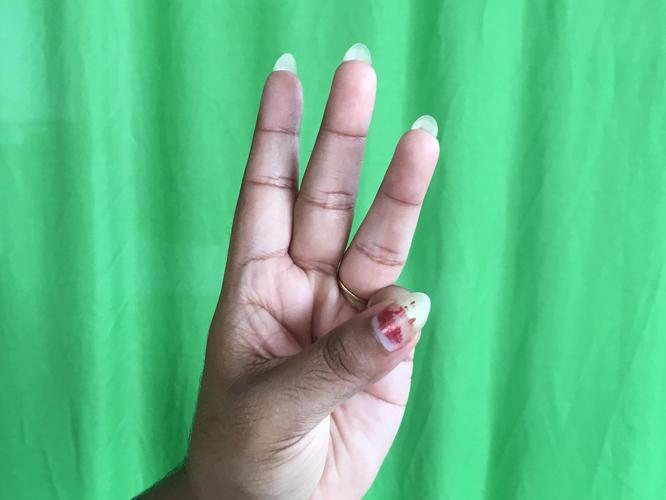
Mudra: Trishulam
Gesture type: single_hand